Official Albums Streaming Chart

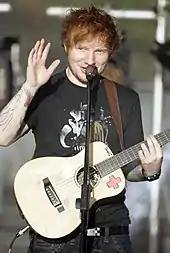
Ed Sheeran achieved the first number one on the Official Albums Streaming Chart with "x".

The Official Albums Streaming Chart is a music chart based plays of an album's songs through audio streaming services (such as Spotify, Deezer, Google Play Music, Tidal and Apple Music) in the United Kingdom. Introduced on 1 March 2015, it coincided with the Official Charts Company's decision to incorporate streaming data into the UK Albums Chart. The Official Albums Streaming Chart uses the same streaming sources as the Official Audio Streaming Chart to measure how many times albums have been streamed each week.